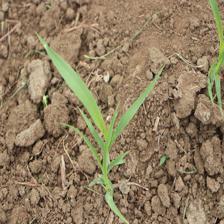
Label: Sorghum